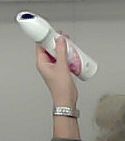
Product: rexona_spray